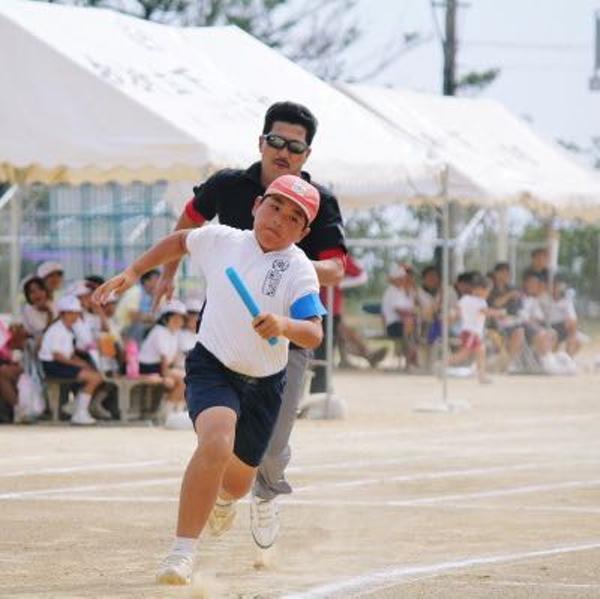
回答: 借り物競争の、取り立てがエグい